Innocents (gang)

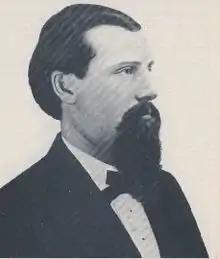
Portrait of Sheriff Henry Plummer, who was discovered to be the leader of the Innocents

The Innocents were an alleged gang of outlaw road agents in Montana Territory who operated during the gold rush of the 1860s, preying on shipments and travelers carrying gold from Virginia City, Montana. According to the early chronicler Thomas Dimsdale, the gang attempted to steal gold while it was being transported; they killed many travelers who resisted. Sheriff Henry Plummer of Bannack, Montana was accused of leading the group, and was executed by a group of vigilantes from Virginia City in January 1864, along with several other alleged gang members.